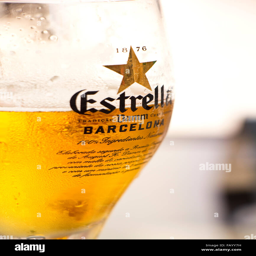
beer in a cold glass